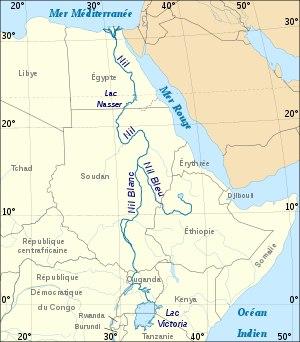
La feuille de papyrus, appelée plus simplement le papyrus, est un support d'écriture obtenu grâce à la transformation des tiges d’une plante, appelée également papyrus. Son invention remonte à près de 5 000 ans. Il était utilisé en Égypte et autour de la mer Méditerranée.
Le Nil est un fleuve d'Afrique. Avec une longueur d'environ 6 700 km, c'est avec le fleuve Amazone, le plus long fleuve du monde. Il est issu de la rencontre du Nil Blanc et du Nil Bleu. Le Nil blanc prend sa source au lac Victoria ; le Nil bleu est issu du lac Tana. Ses deux branches s'unissant à Khartoum, capitale du Soudan actuel, le Nil se jette dans la Méditerranée en formant un delta au nord de l'Égypte. En comptant ses deux branches, le Nil traverse le Rwanda, le Burundi, la Tanzanie, l'Ouganda, l'Éthiopie, le Soudan du Sud, le Soudan et l'Égypte. Il longe également le Kenya et la République démocratique du Congo, et son bassin versant concerne aussi l'Érythrée grâce à son affluent du Tekezé.